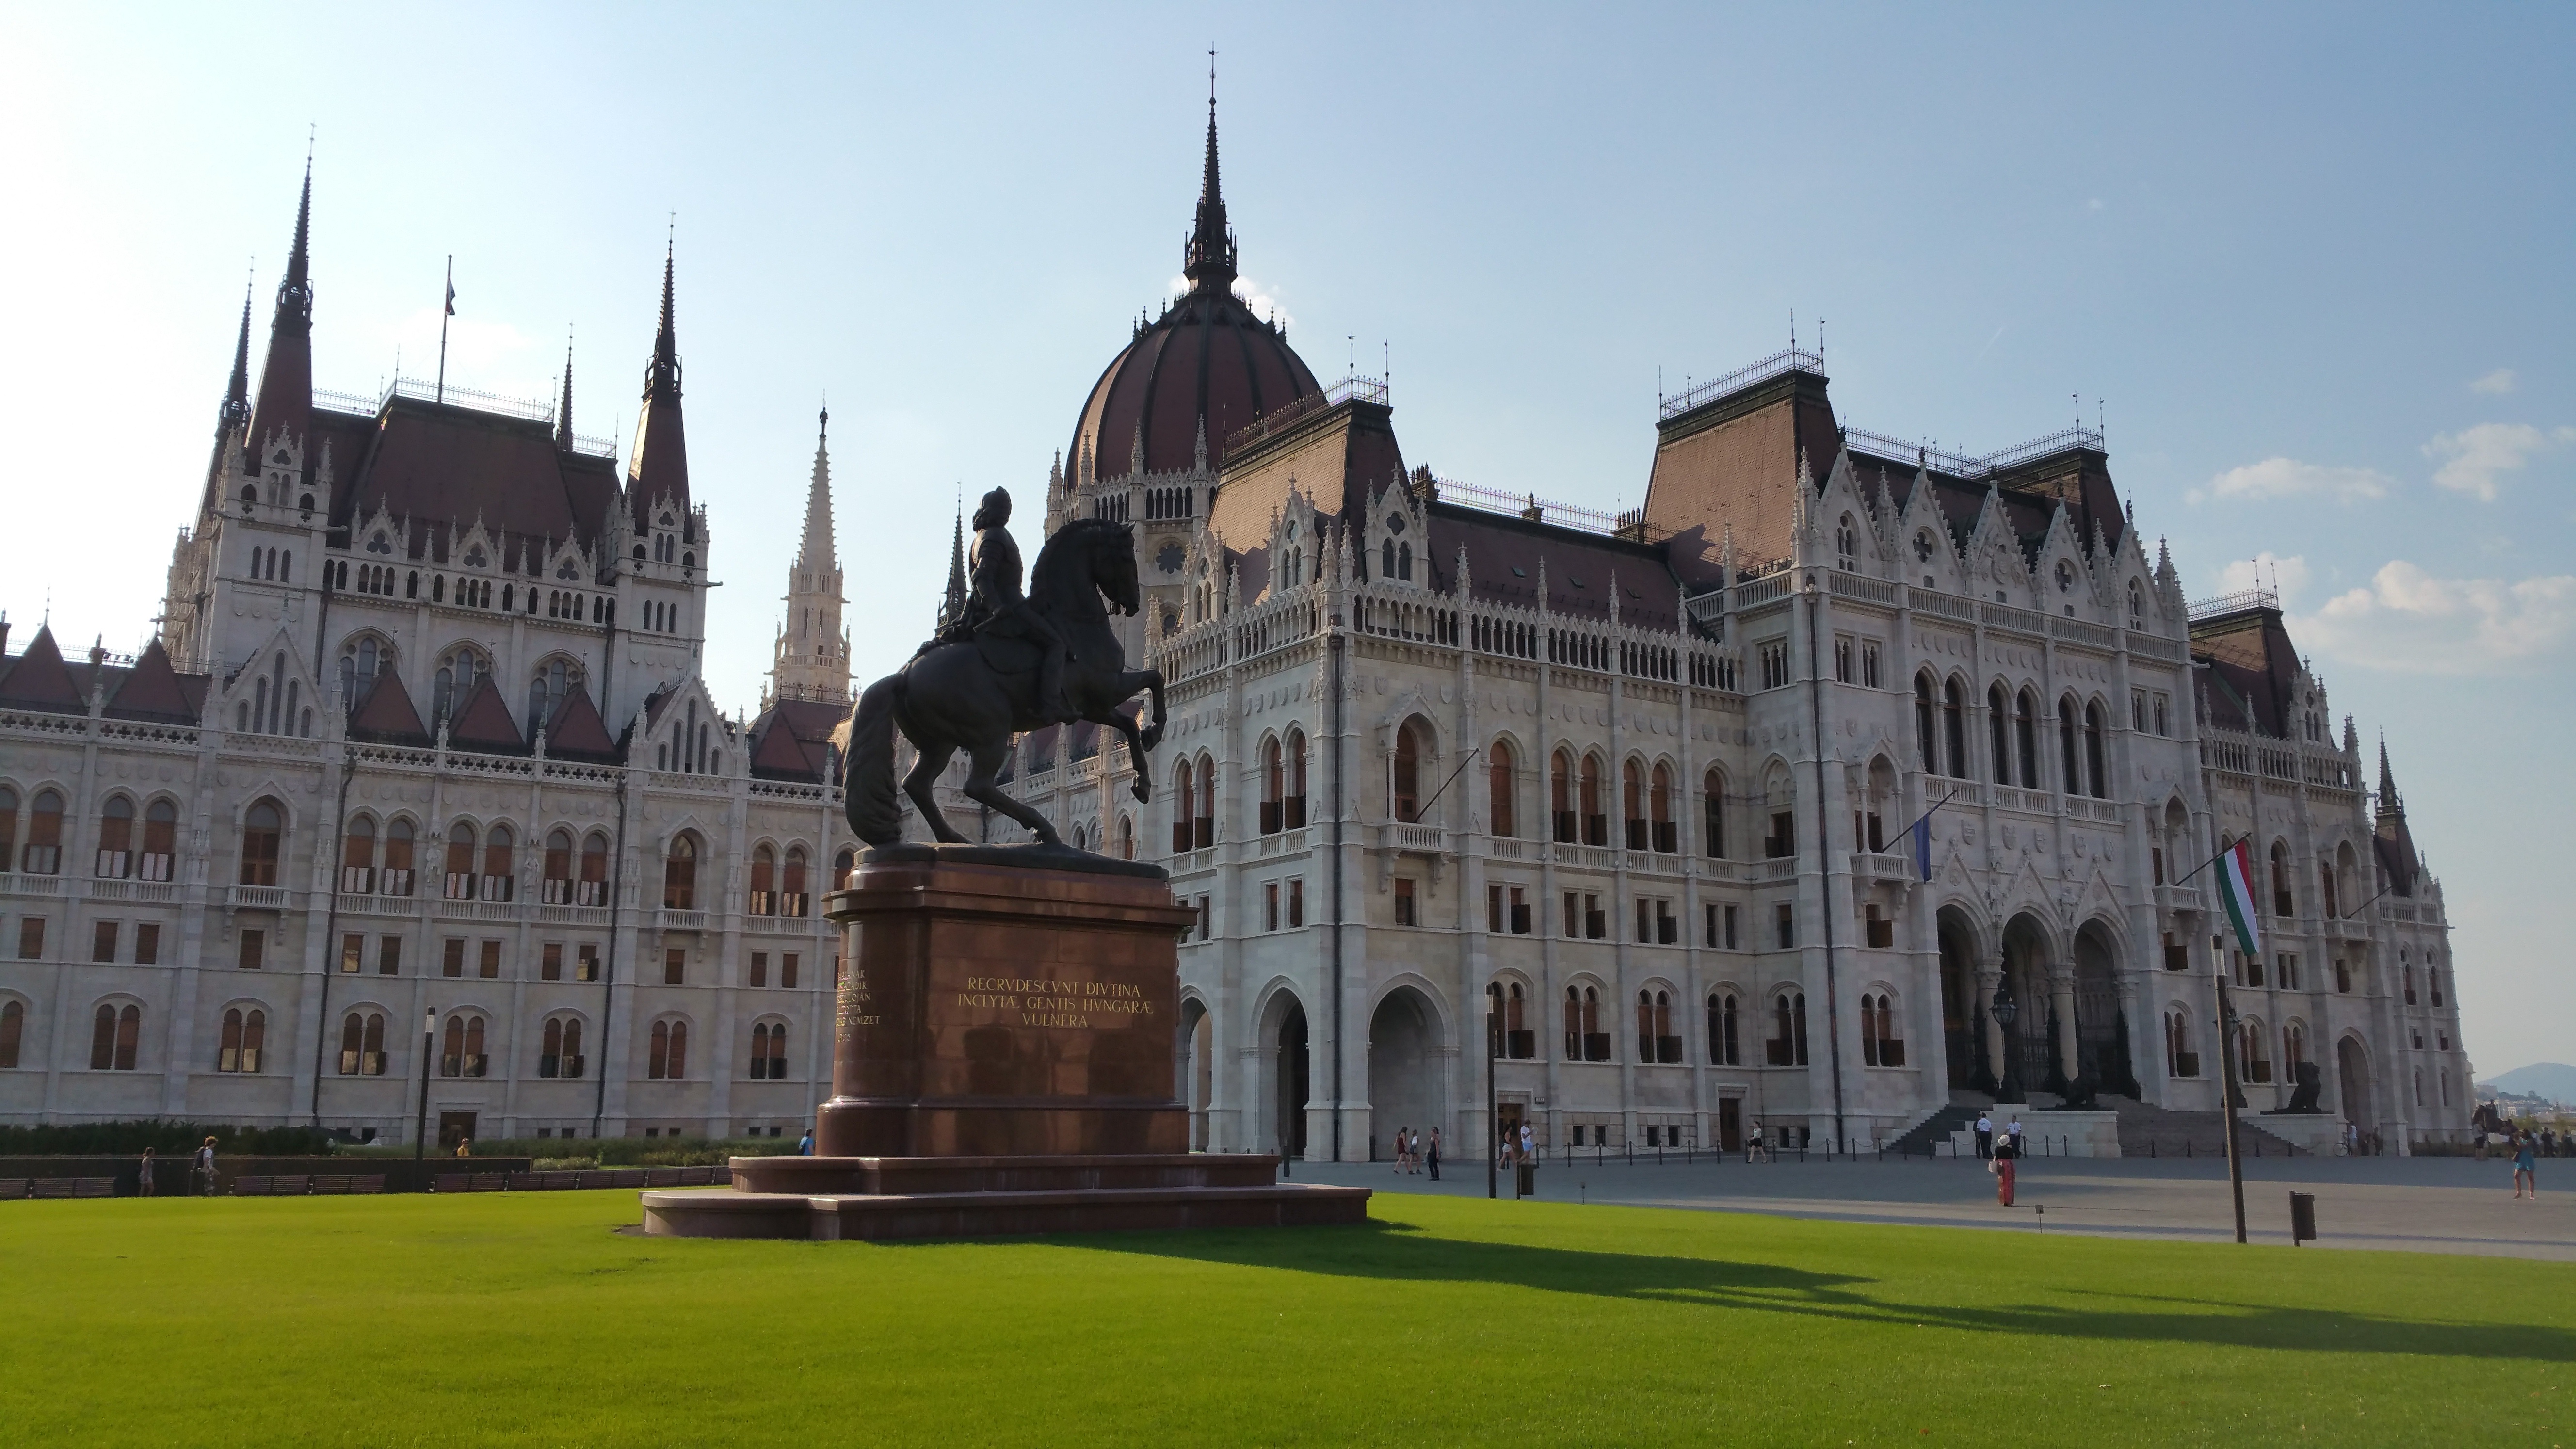
building, chateau, palace, plaza, landmark, facade, cathedral, national, parliament, budapest, town square, government, hungarian, tours, stately home, hungarian parliament, historic site